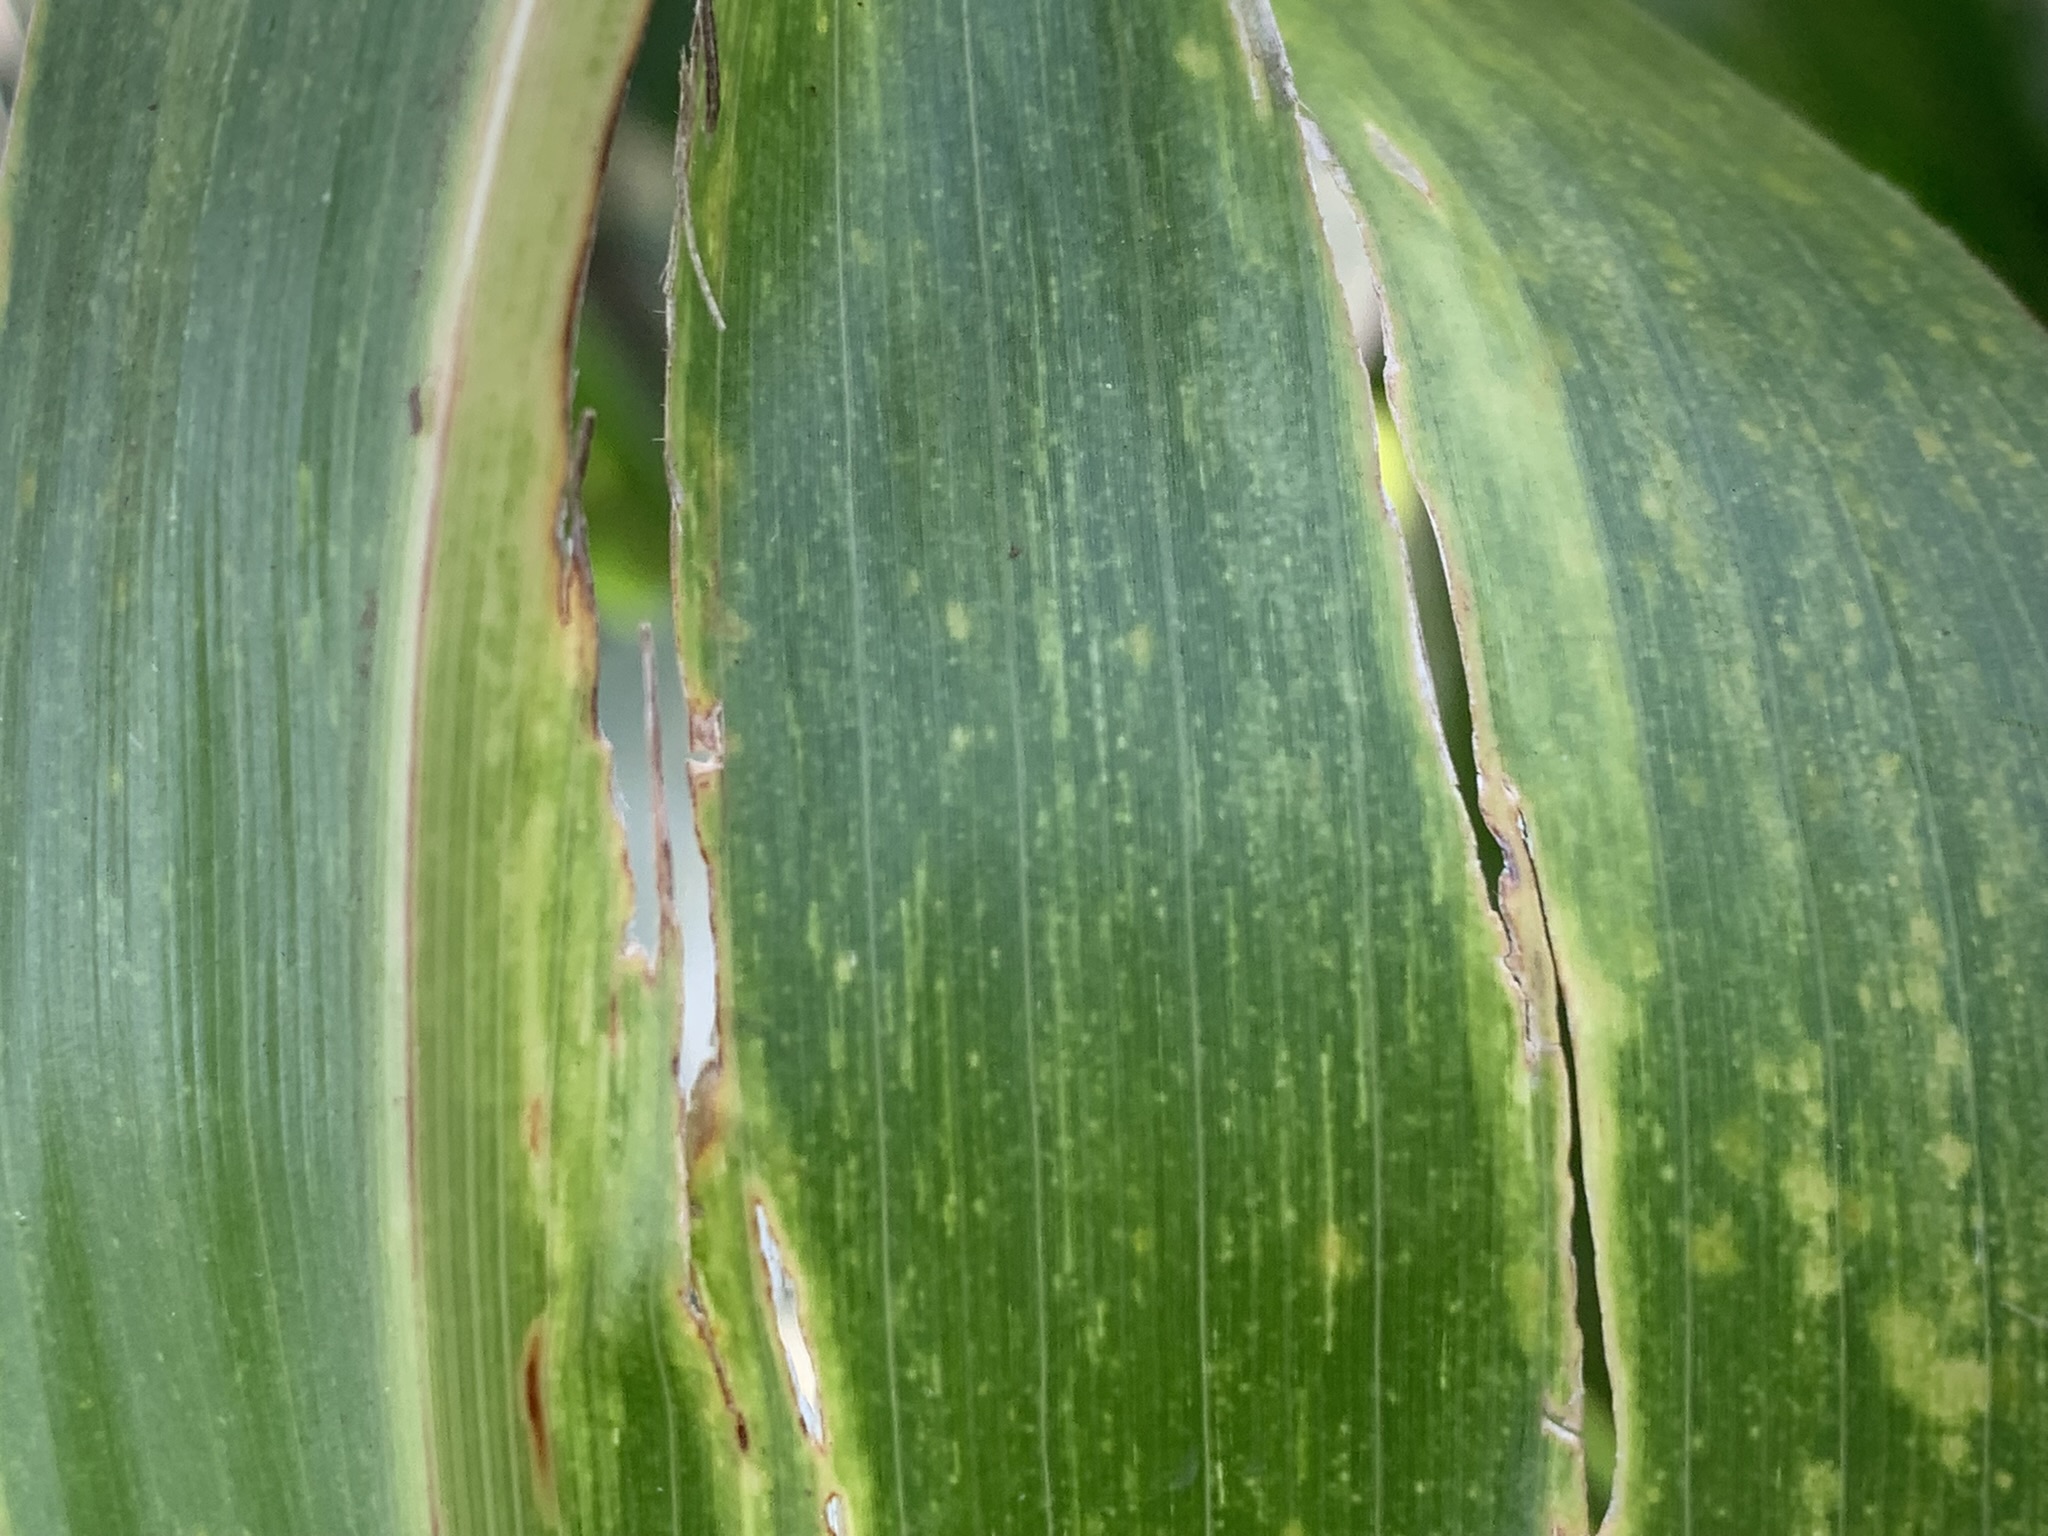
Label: MLN